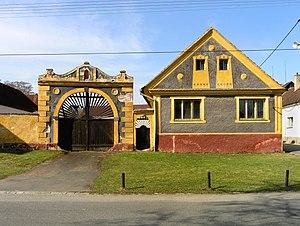
Ejpovice est une commune du district de Plzeň-Sud, dans la région de Plzeň, en République tchèque. Sa population s'élevait à 676 habitants en 2018.